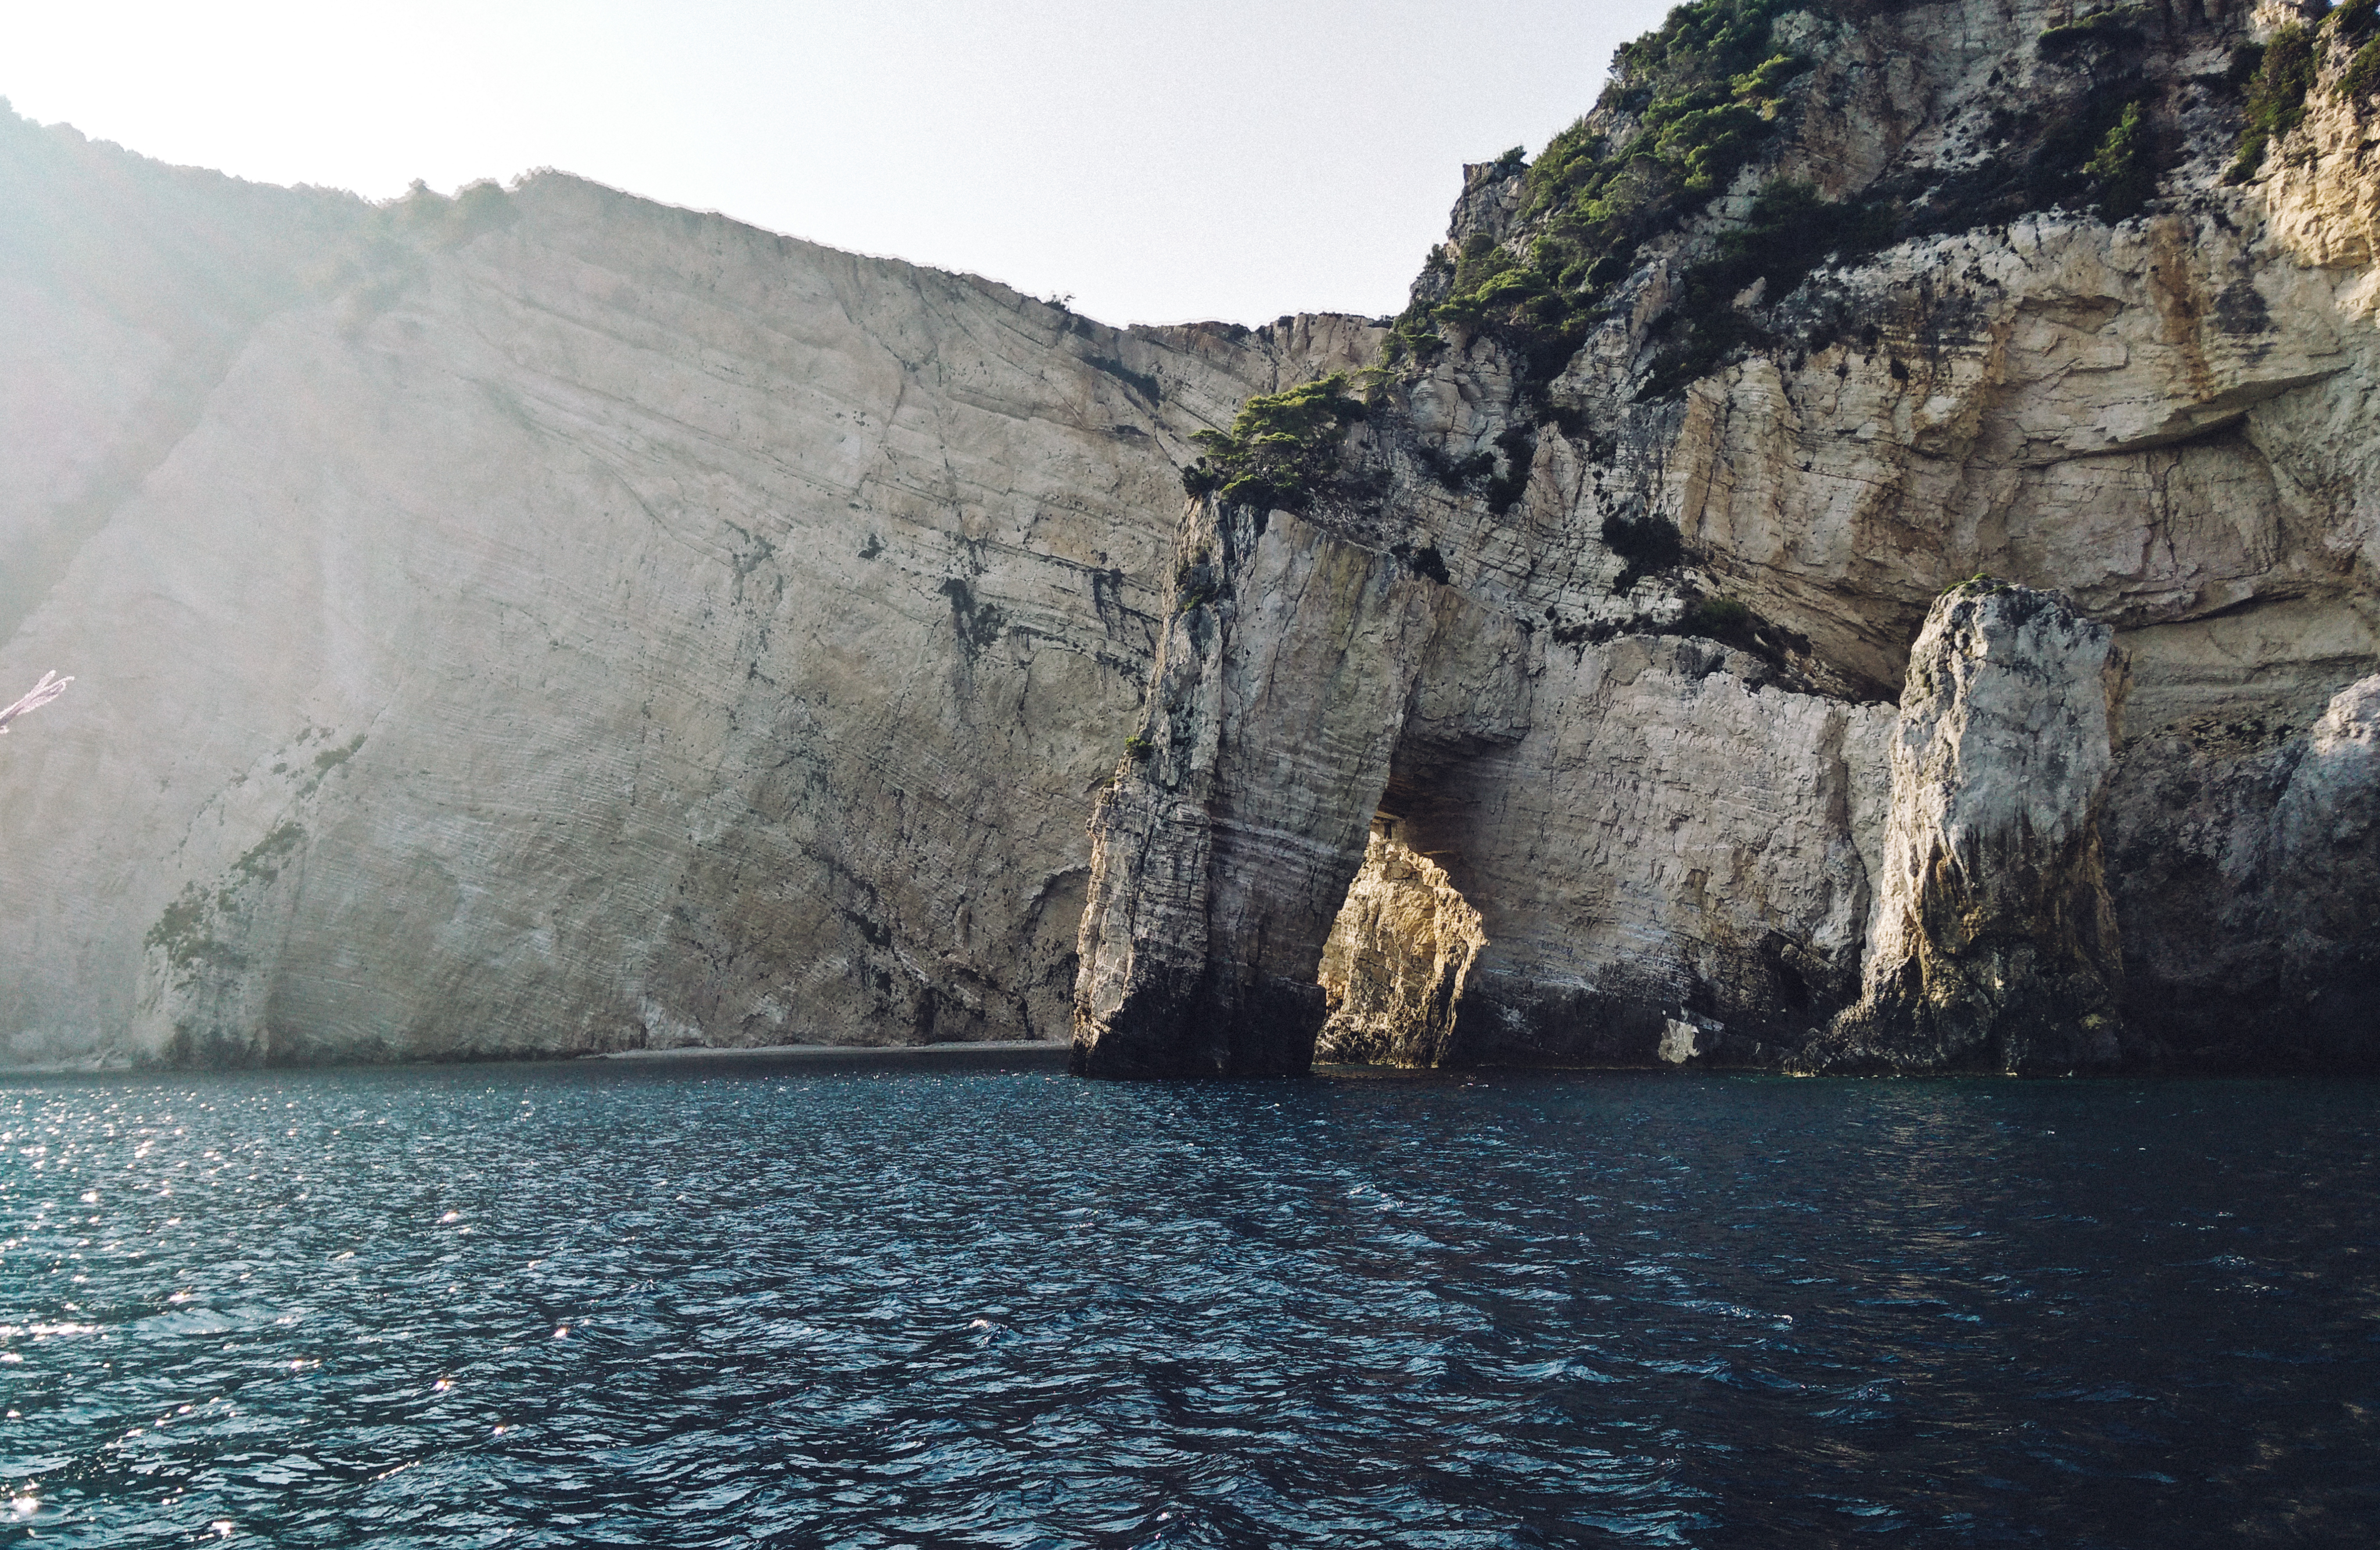
sea, coast, water, nature, rock, ocean, mountain, lake, formation, cliff, vehicle, seascape, bay, rocky, fjord, terrain, geology, cape, landform, sea cave, geographical feature